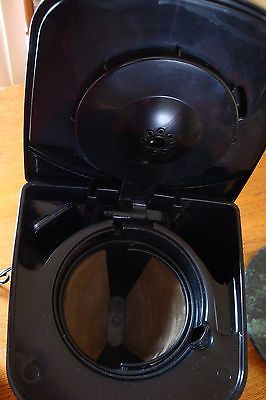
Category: coffee maker